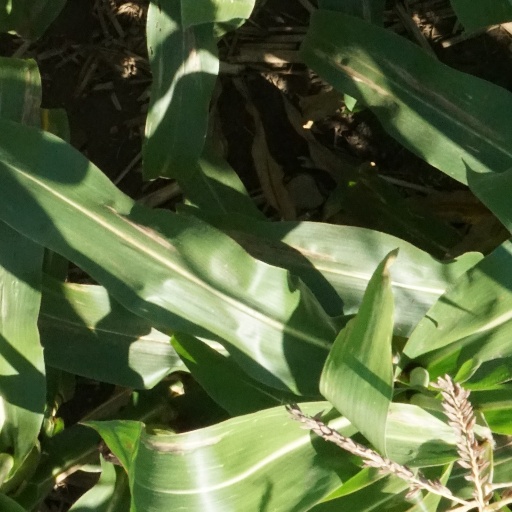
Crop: maize; corn